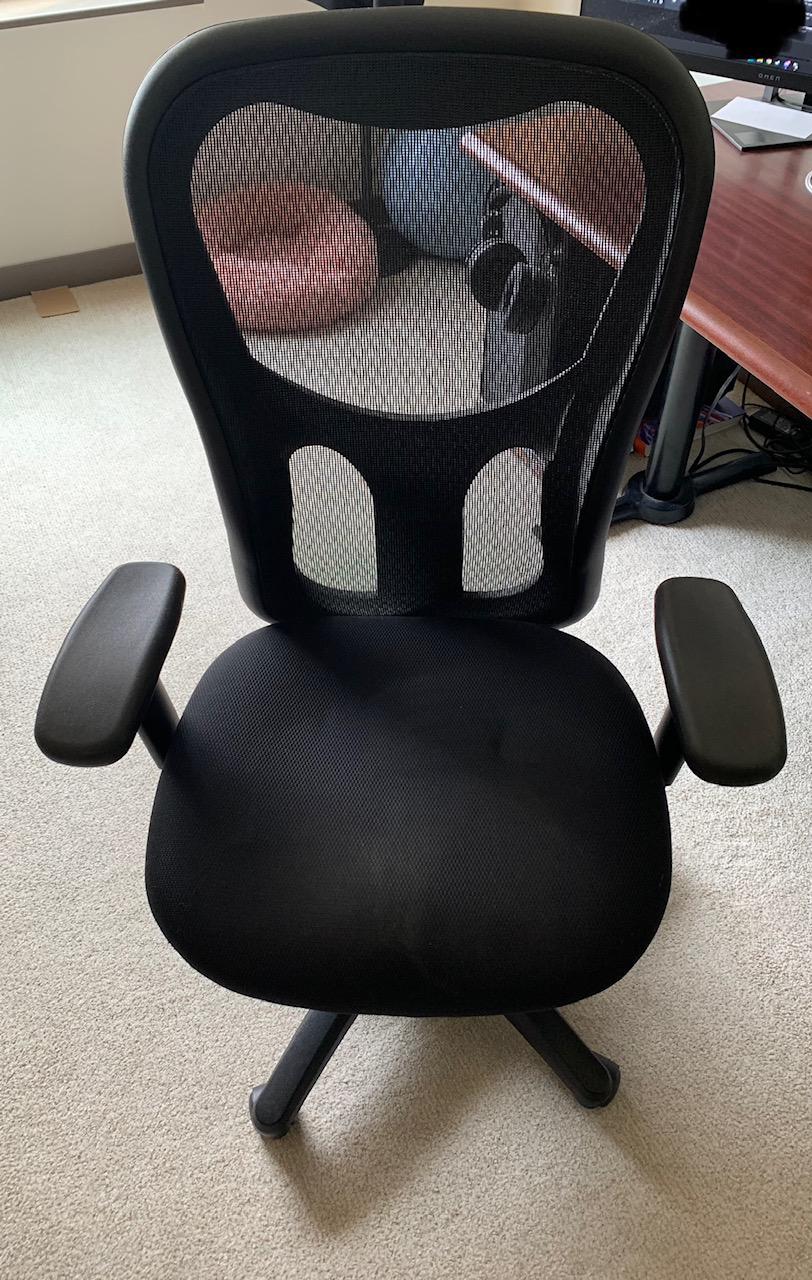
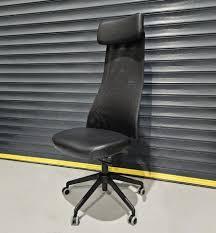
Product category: items_chair
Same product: no